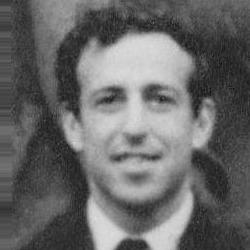
Age: 36